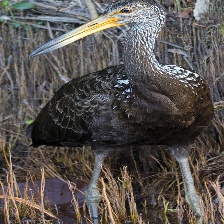
Species: LIMPKIN
Scientific name: ARAMUS GUARAUNA